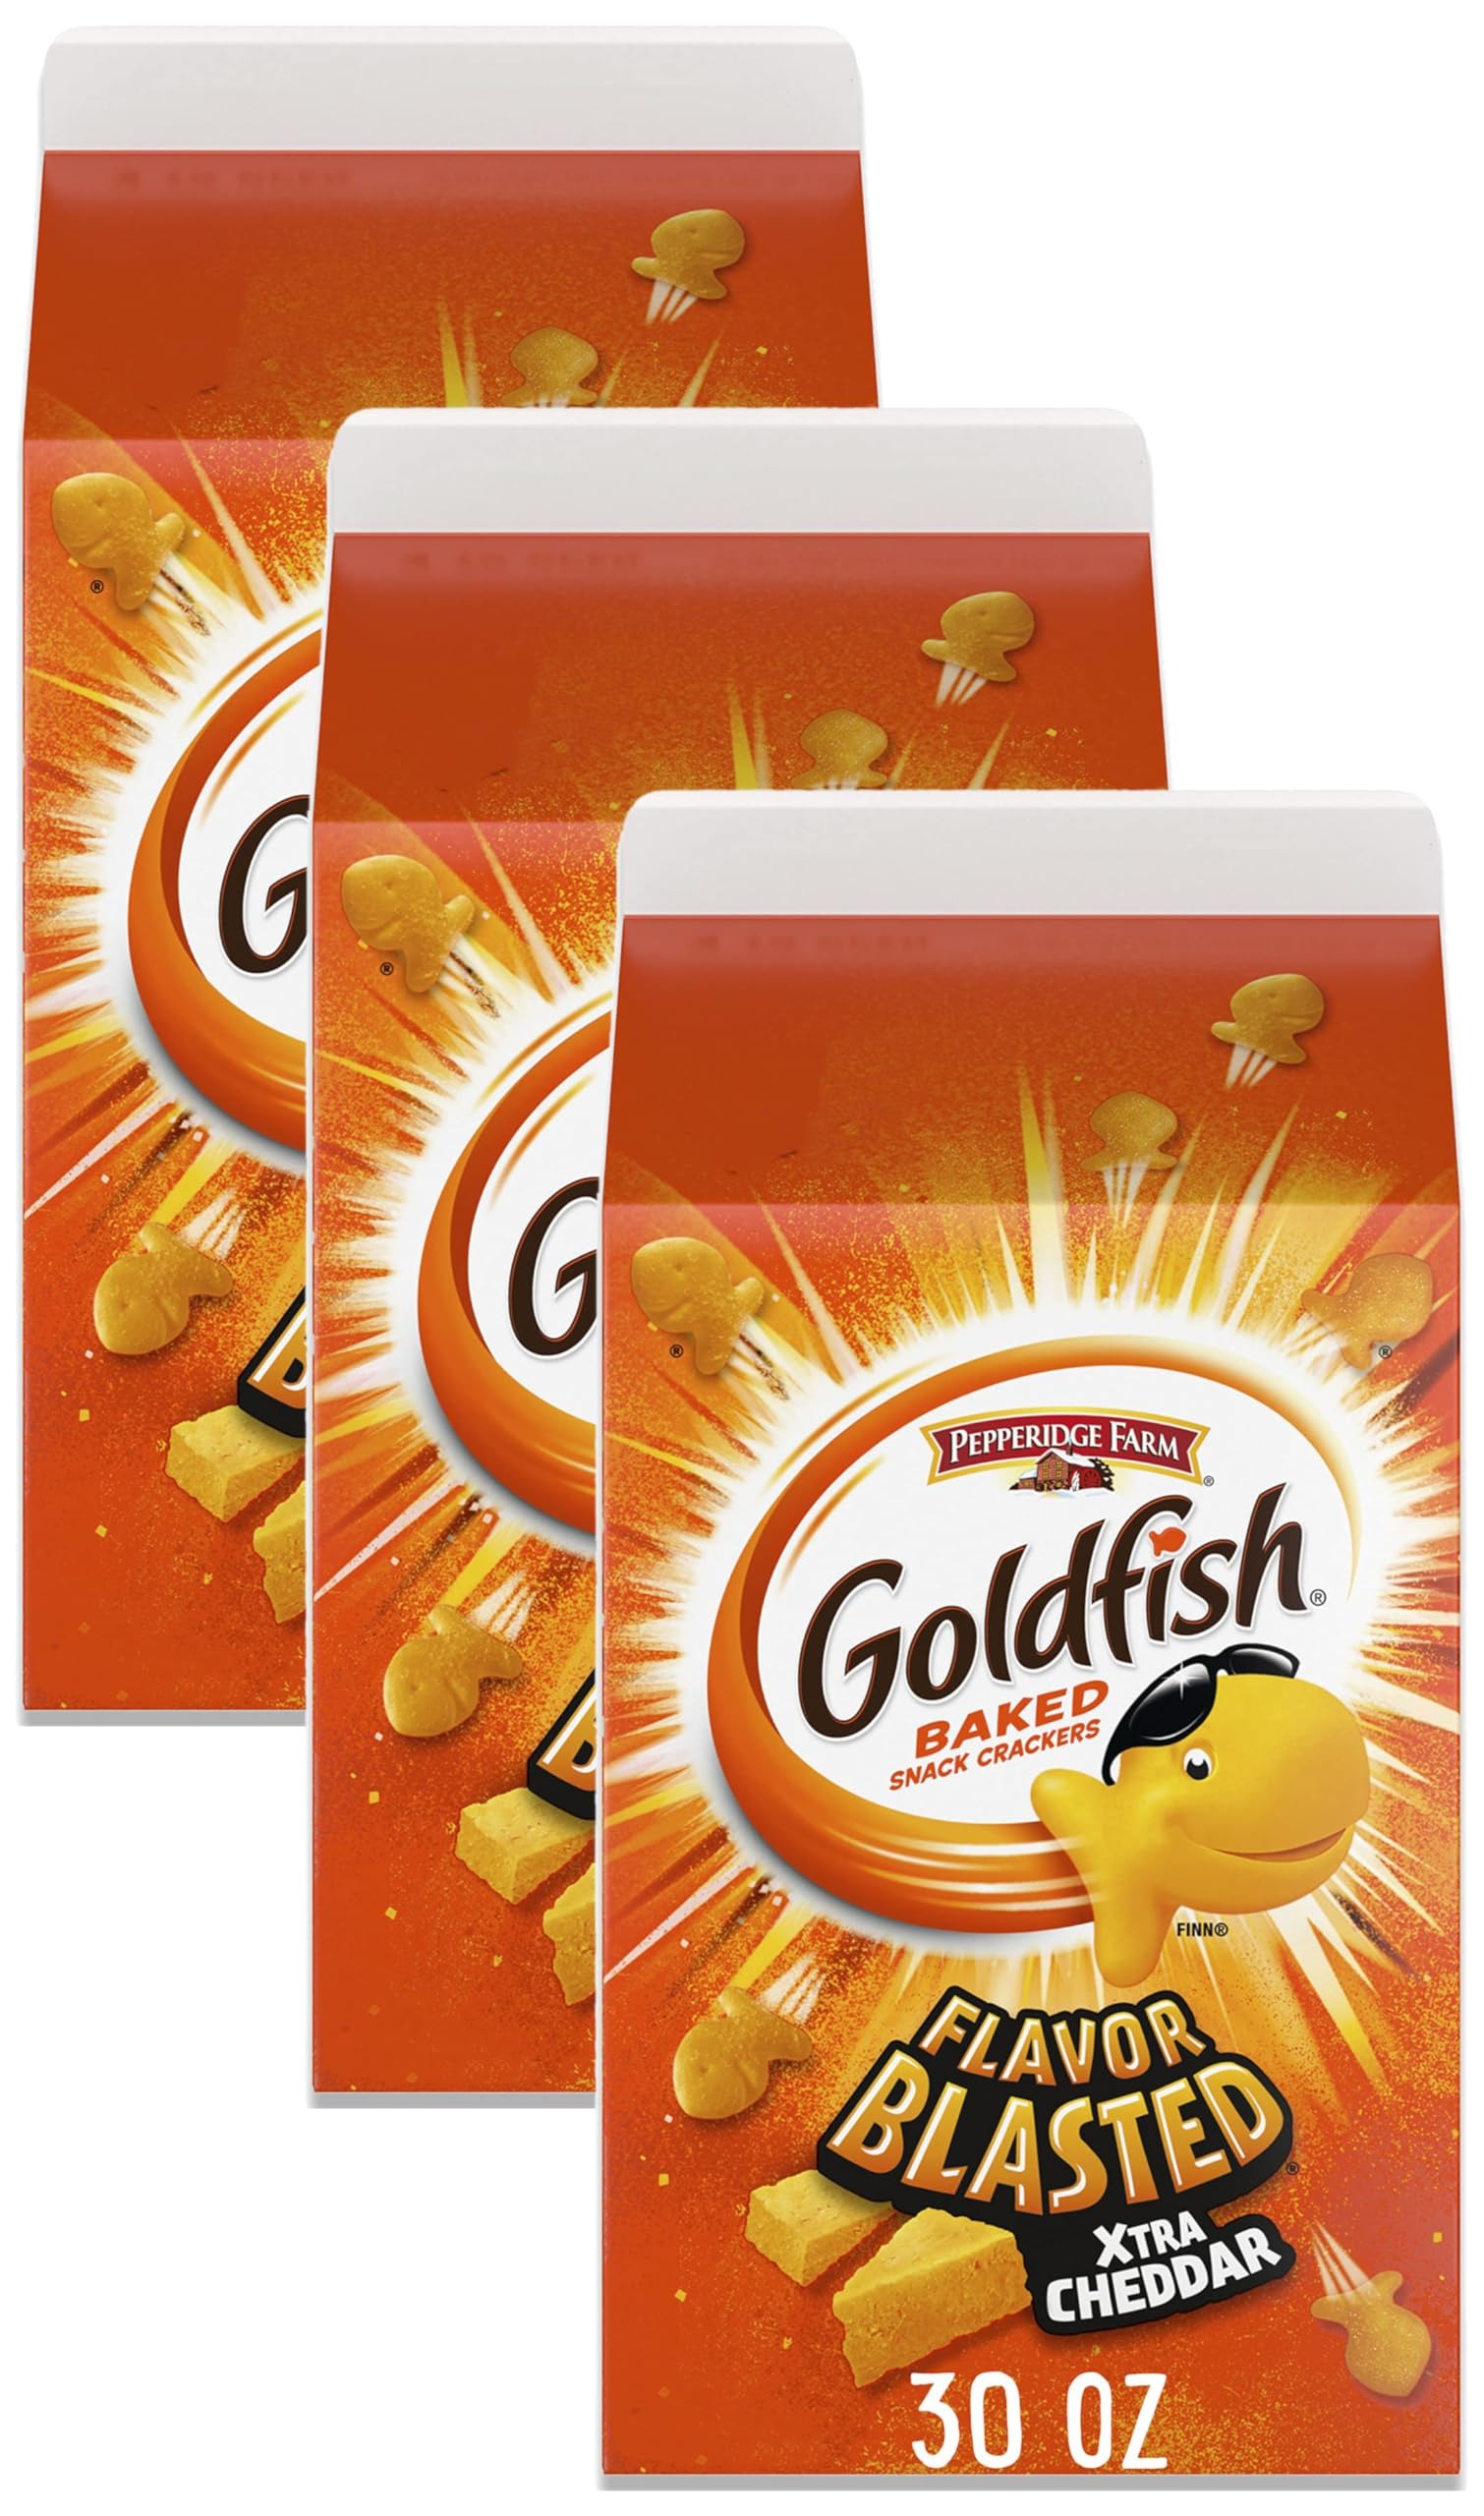
Item Name: Goldfish Flavor Blasted Xtra Cheddar Crackers, Snack Crackers, 30 oz carton (Pack of 3)
Value: 90.0
Unit: Ounce

Price: 3.34